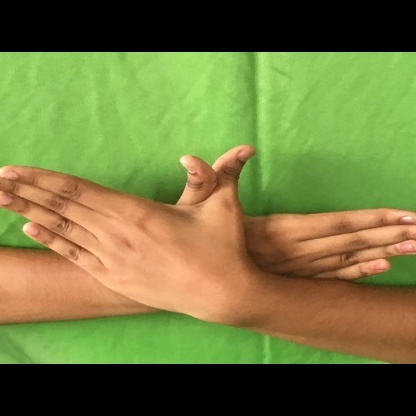
Mudra: Garuda